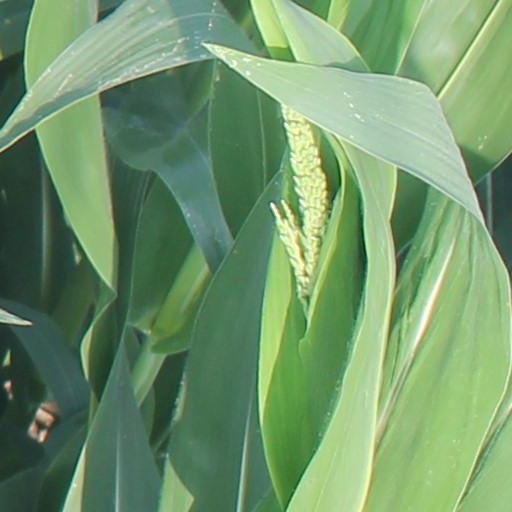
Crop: maize; corn